Zenonia 2

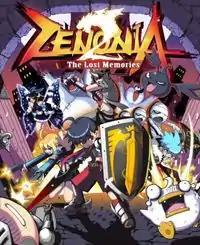

Zenonia 2: The Lost Memories is the sequel to "Zenonia", an action role-playing game developed, created, and published by Gamevil for the iOS and Android. It was released on the App Store on March 29, 2010, on the Android Market on December 24, 2010, and on the Amazon Appstore in the first quarter of 2011.